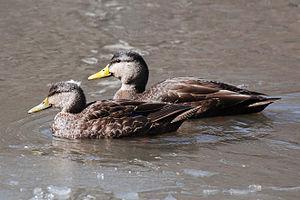
Cette liste de la faune française regroupe les espèces de Galloanserae peuplant la France métropolitaine.